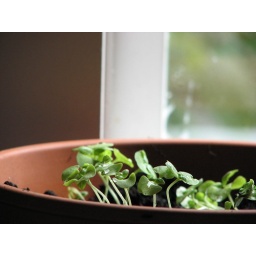
It's a very fast grower. And already smells divine sitting beside my kitchen sink.